Question: Please indicate a possible affordance area of the motorcycle that can be used for sitting on
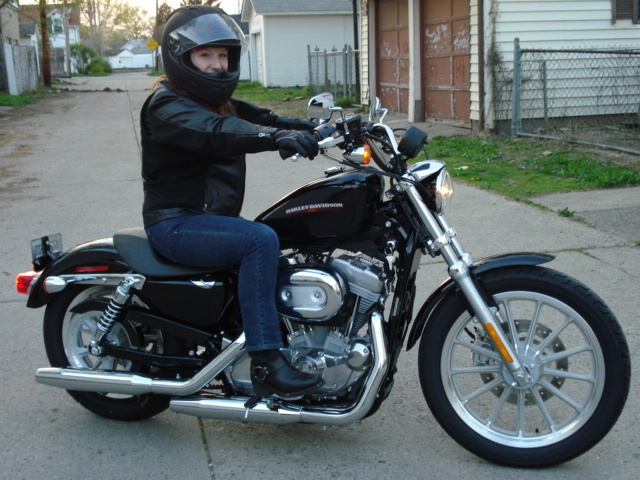
Answer: [113.77, 229.493, 261.964, 276.046]